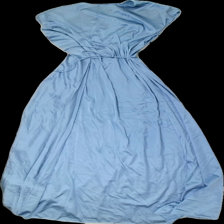
View: back
Type: Dress
Category: Ladies
Brand: Missing
Colors: Blue
Material: 100% nylon
Cut: Regular, Long, V-collar
Season: All
Price range: 50-100
Recommended usage: Reuse